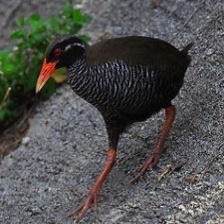
Species: OKINAWA RAIL
Scientific name: GALLIRALLUS OKINAWAE
ImageNet parent category: european_gallinule